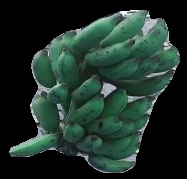
Variety: elakki-bale
Grade: grade3